Indianapolis Catacombs

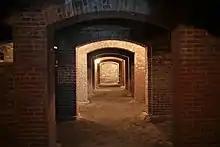
Passageway in Indianapolis Catacombs

The Indianapolis Catacombs are approximately of underground passageways on the northeast corner of Market and Delaware streets in downtown Indianapolis, Indiana.